Renaissance architecture

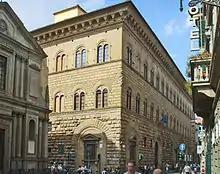
Palazzo Medici Riccardi by Michelozzo. Florence, 1444

Brunelleschi's first major architectural commission was for the enormous brick dome which covers the central space of Florence's cathedral, designed by Arnolfo di Cambio in the 14th century but left unroofed. While often described as the first building of the Renaissance, Brunelleschi's daring design utilises the pointed Gothic arch and Gothic ribs that were apparently planned by Arnolfo. It seems certain, however, that while stylistically Gothic, in keeping with the building it surmounts, the dome is in fact structurally influenced by the great dome of Ancient Rome, which Brunelleschi could hardly have ignored in seeking a solution. This is the dome of the Pantheon, a circular temple, now a church.